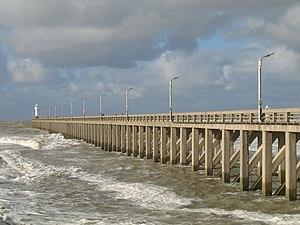
Blankenberge (province de Flandre Occidentale): jetée occidentale du port